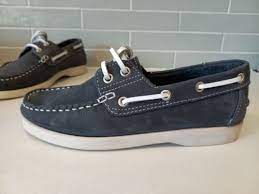
Label: Boat